White Hart

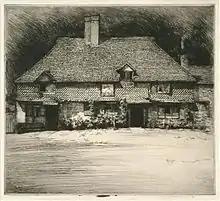
Mortimer Menpes, "The White Hart, Witley".

An inn at the sign of the "White Hart" was established in the medieval period on Borough High Street in Southwark, immediately south of London Bridge. It is mentioned by William Shakespeare in "Henry VI, Part 2" as the headquarters of the rebels in Jack Cade's 1450 Kentish rebellion. Louis L'Amour mentions the Southwark White Hart in "Sackett's Land", an historical fiction taking place circa 1600. It became one of the many famous coaching inns in the days of Charles Dickens, and it was here that Sam Weller met Mr. Pickwick in the famous scene from "The Pickwick Papers", chapter 10. The Inn was pulled down in the 19th century. It was next door to The George Inn and near the site of The Tabard.